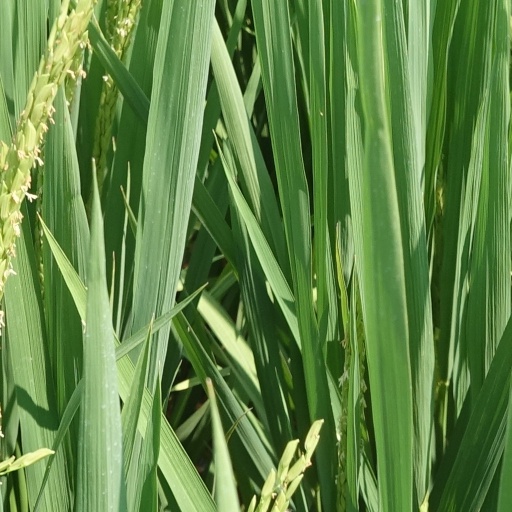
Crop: rice